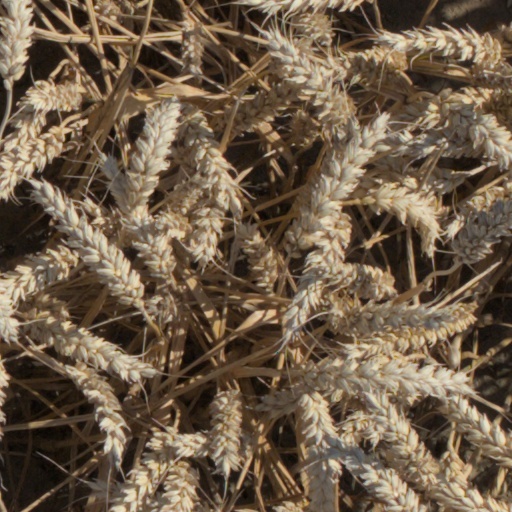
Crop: wheat